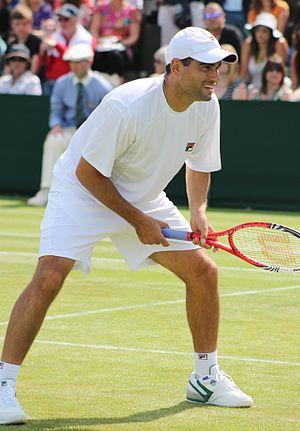
Andy Ram, né le 10 avril 1980 à Montevideo en Uruguay, est un joueur de tennis professionnel israélien, spécialiste du double.